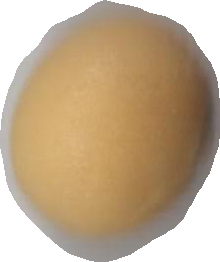
Variety: Grobogan